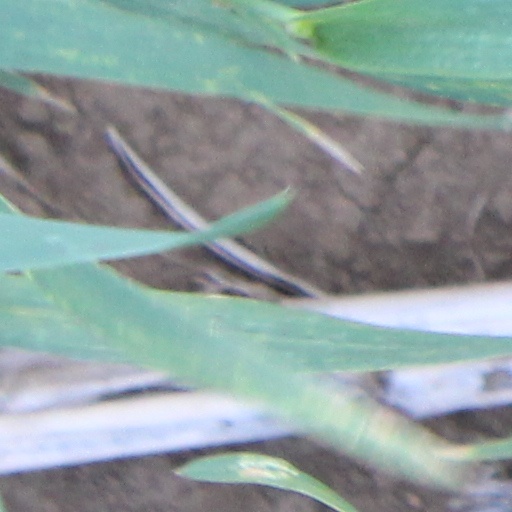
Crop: wheat